Farrukh Jaffar

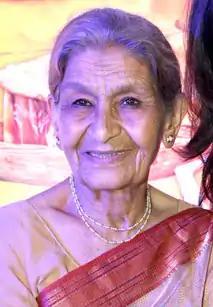
Jaffar in 2016

Farrukh Jaffar (1933 – 15 October 2021) was an Indian actress and radio presenter in Bollywood. Most remembered for her roles in films like "Swades" (2004), "Peepli Live" (2010) and "Gulabo Sitabo" for which won the Filmfare Award for Best Supporting Actress. Having begun her career with Vividh Bharti in 1963, she made a transition into acting with a supporting role in the 1981 film "Umrao Jaan". Jaffar continued to act sporadically, and beginning in the late 2010s, gained wider recognition for working in a spate of critically successful films. At the age of 88, she won the Filmfare Award for Best Supporting Actress for her performance as Fatima Begum in "Gulabo Sitabo", becoming the oldest winner of an acting Filmfare.